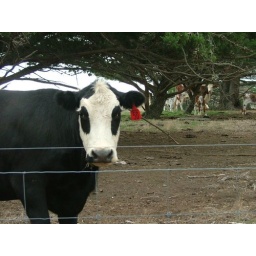
curious cow in the neighbour's top paddock, was ready to stomp Gomez to death should he venture through the fence